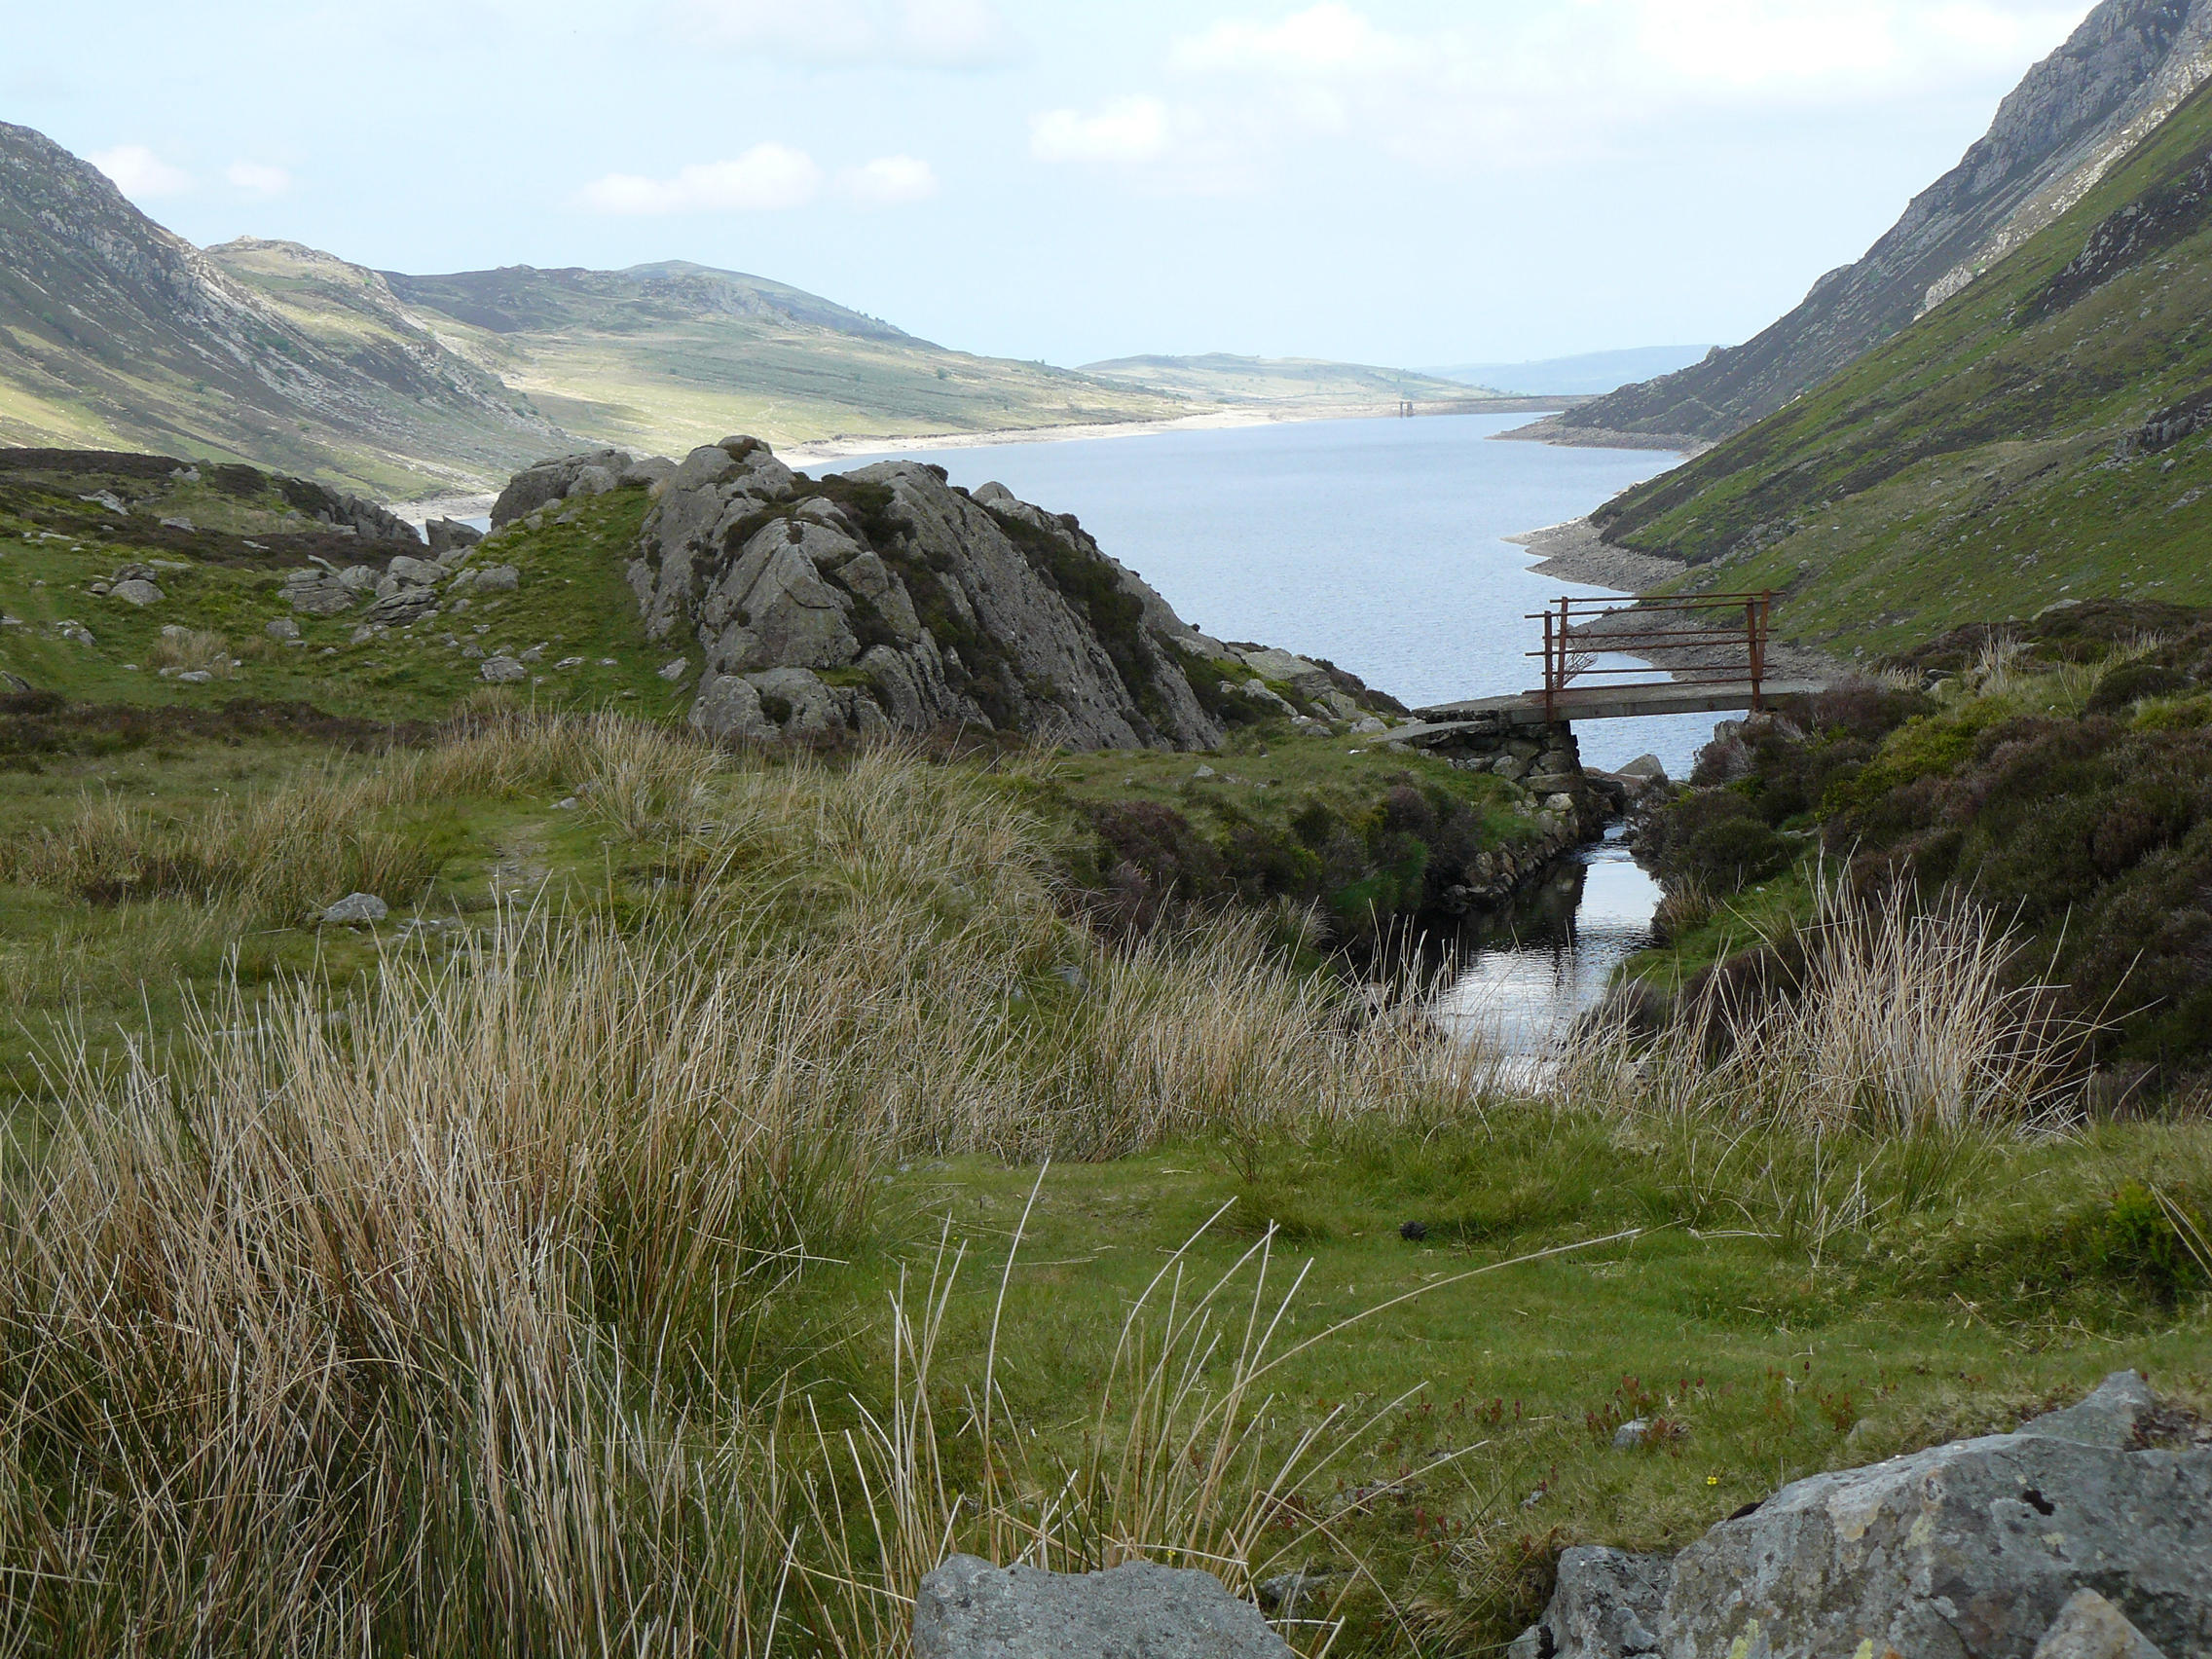
lake, mountain walk, highland, mountainous landforms, mountain, wilderness, tarn, fell, loch, grass, hill, Raised beach, lake district, landscape, fjord, reservoir, mountain range, watercourse, valley, bank, river, rock, national park, grassland, plant, coast, mountain pass, ridge, terrain, inlet, road